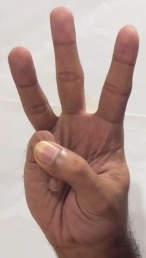
ASL sign: W